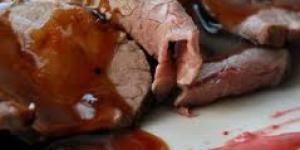
roastbeef con salsa